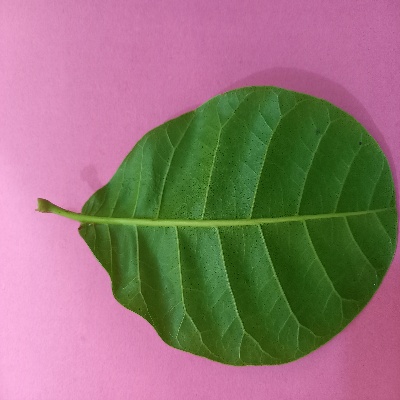
Crop: Cashew
Condition: healthy